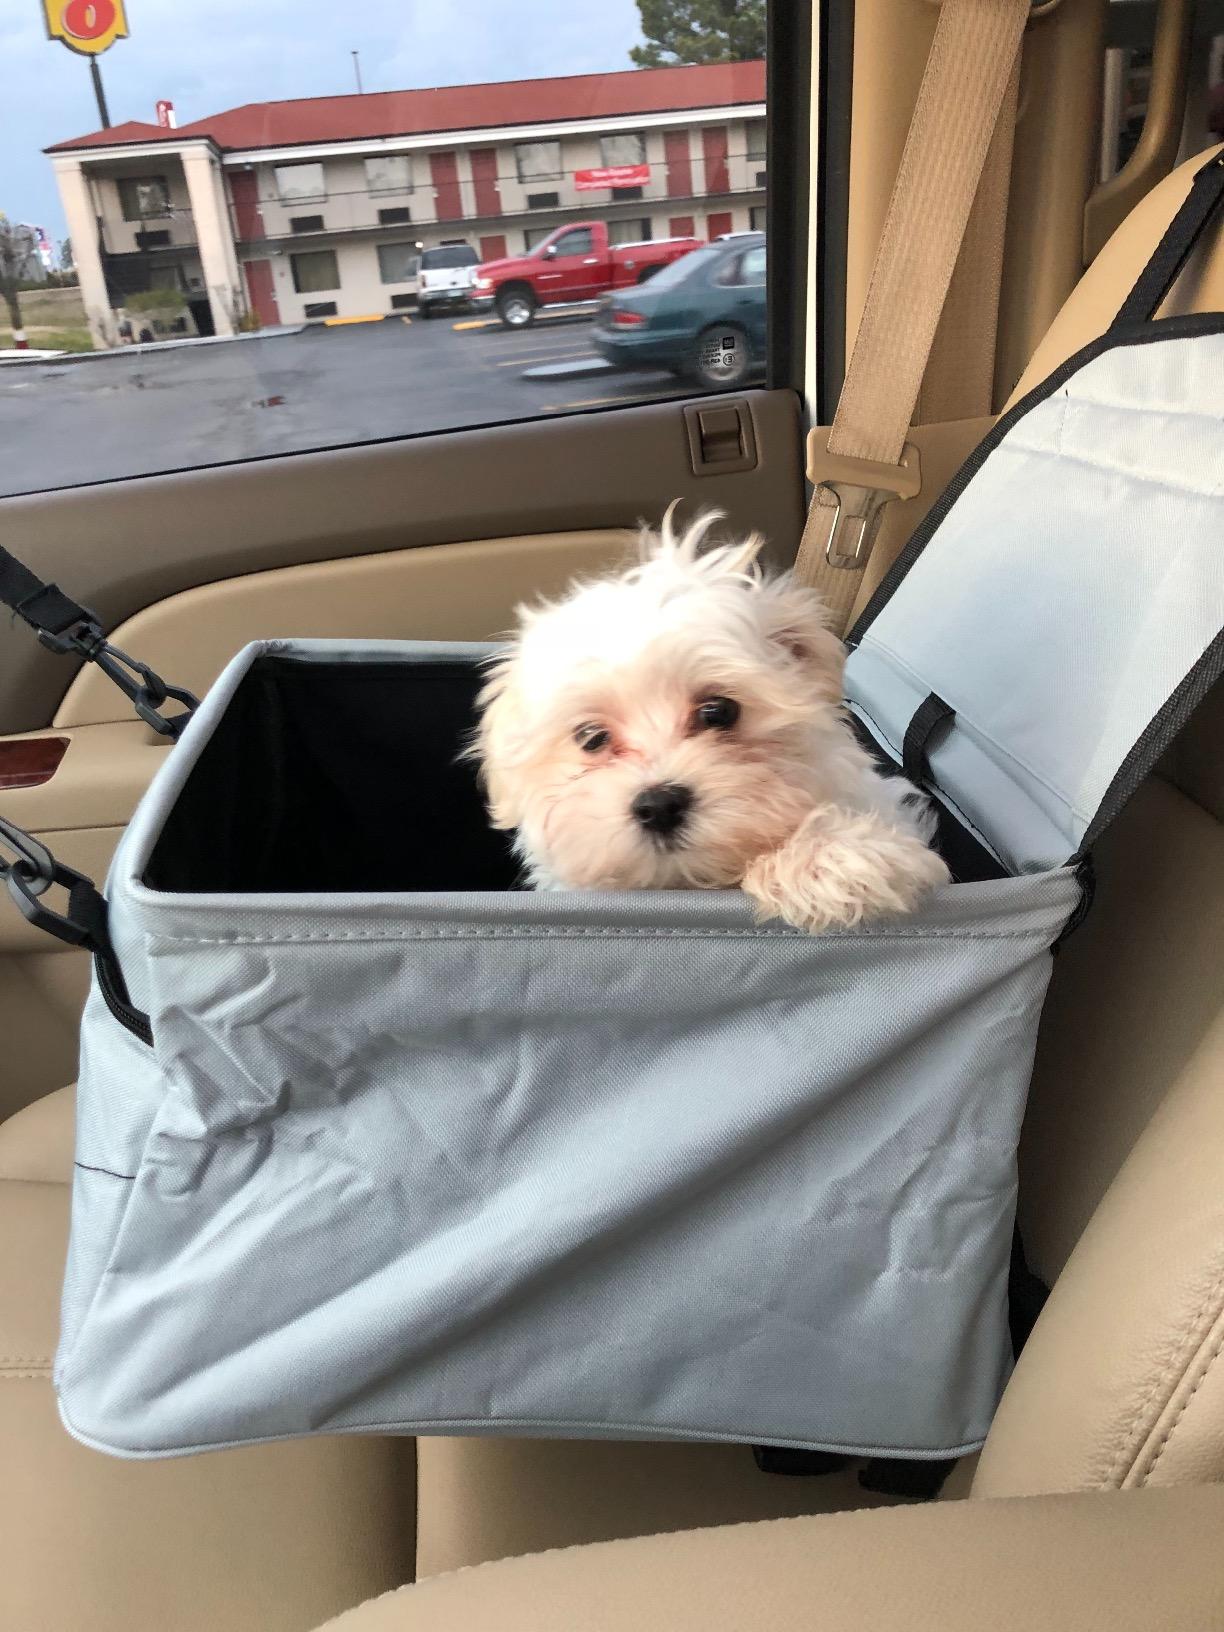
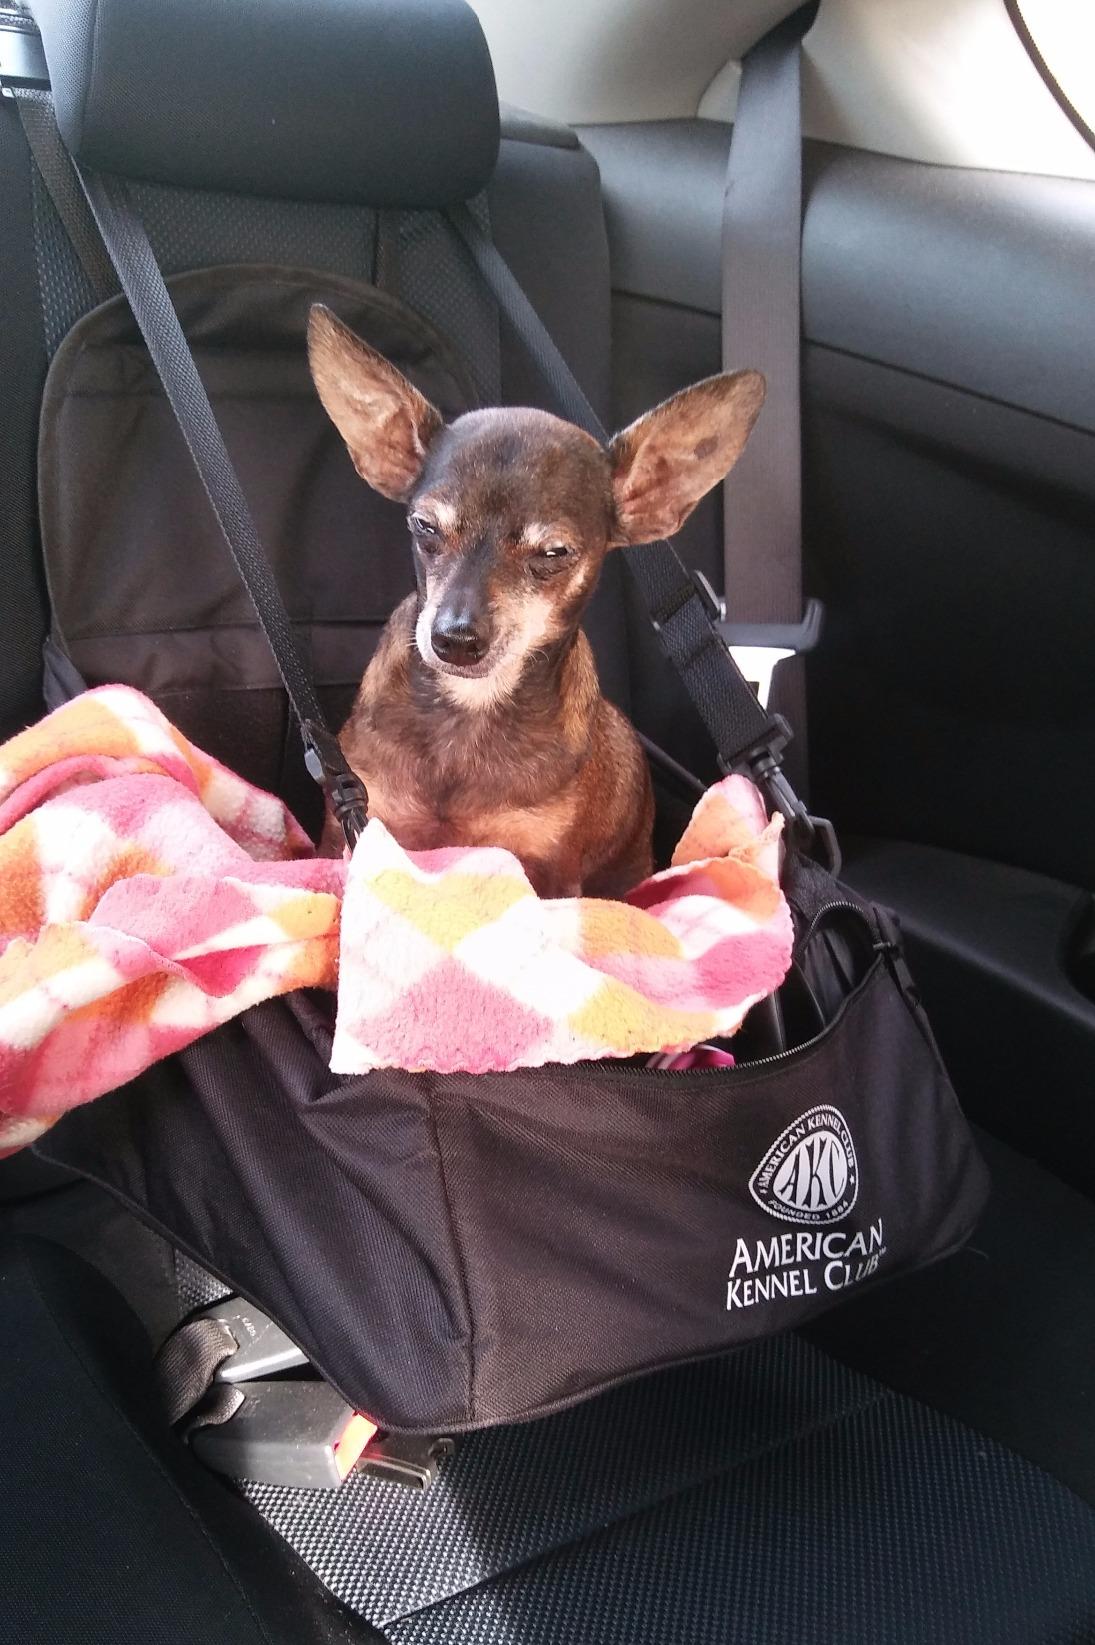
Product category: items_kennel
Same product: no